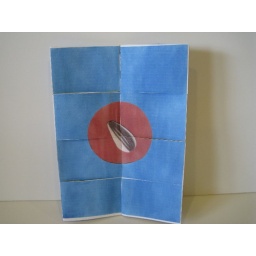
I will plant sunflower seed. This is &amp;quot;Paper Trick Art&amp;quot;,I fold paper,and a picture changes by an open place.